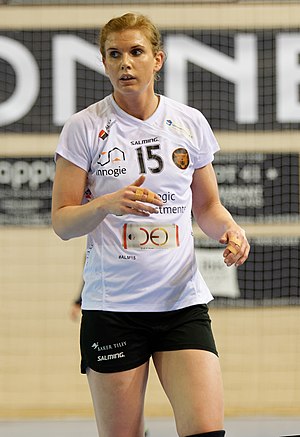
Jenny Alm
Jenny Alm er en tidligere svensk håndboldspiller, der optrådte i den danske liga og for det svenske landshold. Hun deltog bl.a. under VM 2011 i Brasilien.